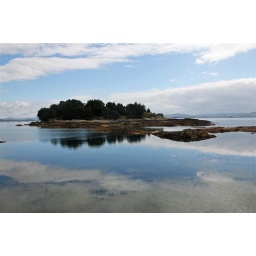
The sky loves to see itself in a clear mirror